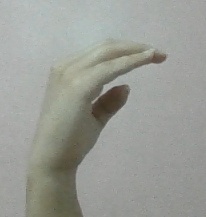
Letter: jeem